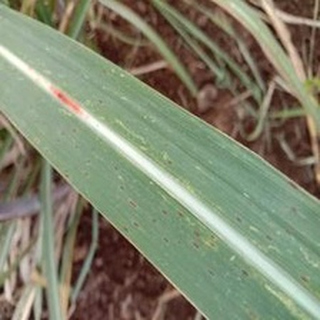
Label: sugarcane_rust